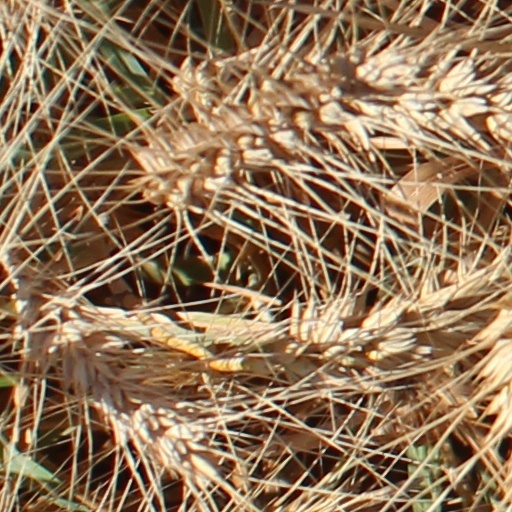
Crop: wheat